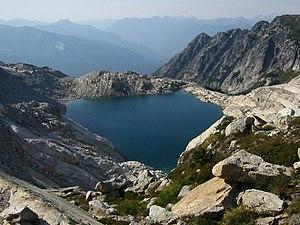
La forêt nationale Mont Baker-Snoqualmie est une forêt nationale américaine située dans l’État de Washington au nord-ouest des États-Unis. Elle se situe sur le versant occidental de la chaîne des Cascades et elle s’étend sur 225 km de la frontière canadienne au nord jusqu’au parc national du mont Rainier au sud.
Glacier Peak Wilderness est créé par le Congrès des États-Unis, par le Wilderness Act. C'est une aire protégée et restée à l'état sauvage. Elle est située dans le Comté de Chelan, le Comté de Snohomish, et le Comté de Skagit, dans les North Cascades, Washington. Cette aire est grande d'une surface de 2 315 km², long de 56 km, large de 32 km, et caractérisée par nombreux ruisseaux traversant les forêts, des vallées escarpées, et glaciers et pics montagneux.